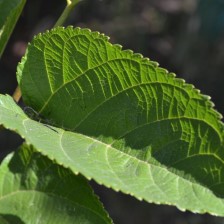
Variety: TaiwanStraberry